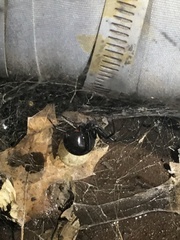
Species: Lactrodectus_hesperus